History of timpani

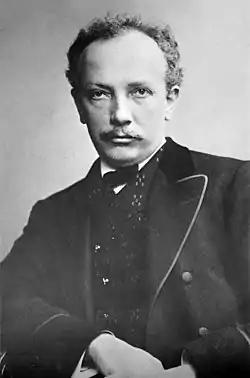
Richard Strauss utilized the invention of the Dresden foot pedal in his music to write more melodically for the timpani.

The impact of the Dresden timpani on composers could be seen in Giuseppe Verdi's opera "Otello" (1887). The timpani part in Act 1 would not be possible to play without the use of at least three pedal timpani. Verdi required the timpanist to quickly change the pitch of the drums while also sustaining a roll, demonstrating the composer's understanding of how the pedal timpani worked. It would not be possible for the timpanist to play a sustained note and simultaneously change the pitch of another drum without using a set of pedal timpani. As time went on and word got around as to how well the new foot-pedal timpani worked, more and more orchestras purchased Pittrich's "Dresden" style timpani, and it was not long until almost all timpanists were playing on foot-tuned drums.